Internet in Africa

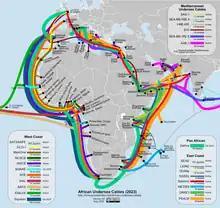
African undersea cables

The Internet in Africa is limited by a lower penetration rate when compared to the rest of the world. Measurable parameters such as the number of ISP subscriptions, overall number of hosts, IXP-traffic, and overall available bandwidth are indicators that Africa is far behind the "digital divide". Moreover, Africa itself exhibits an inner digital divide, with most Internet activity and infrastructure concentrated in South Africa, Morocco, and Egypt, as well as smaller economies like Mauritius and the Seychelles. In general, only 43% of the African population has access to the Internet as of 2021. Only 0.4% of the African population has a fixed-broadband subscription. The majority of internet users use it through mobile broadband.